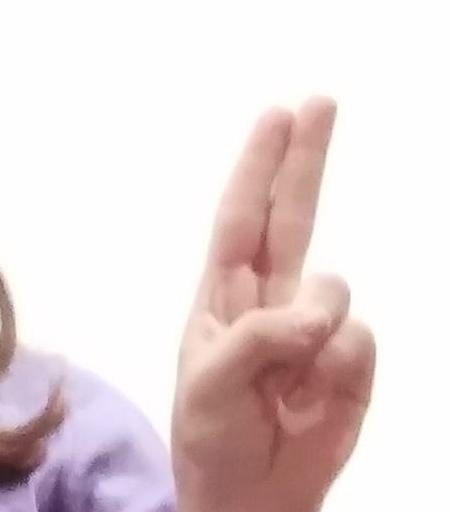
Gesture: two_up